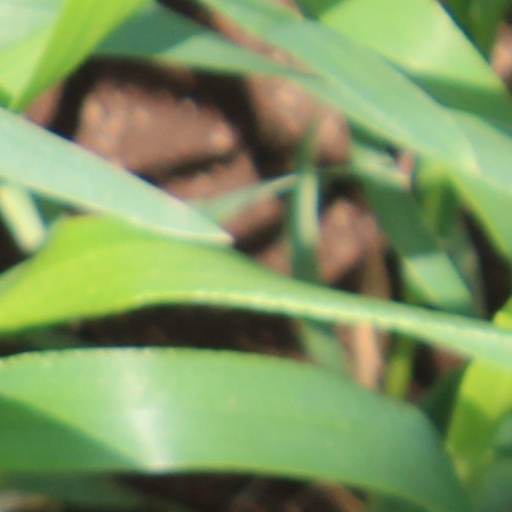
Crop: wheat